Describe the emotion expressed in this image:  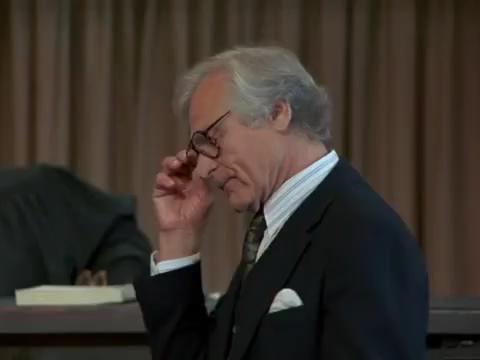
This person displays Pain, valence and arousal with low intensity.